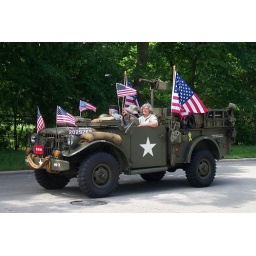
Female in the traditional male driver seat! Change of roles making a harsh car appear soft and cute.